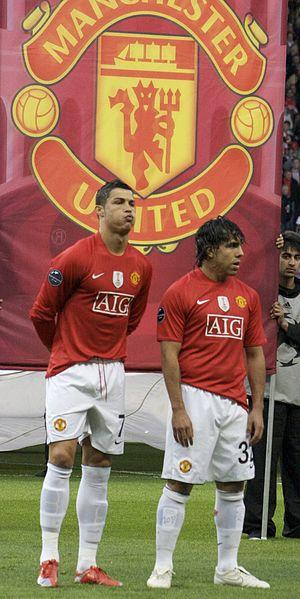
Cristiano Ronaldo dos Santos Aveiro, couramment appelé Ronaldo ou Cristiano Ronaldo et surnommé CR7, né le 5 février 1985 à Funchal sur l'île de Madère, est un footballeur international portugais qui évolue au poste d'attaquant à la Juventus de Turin.